It's Raining Men

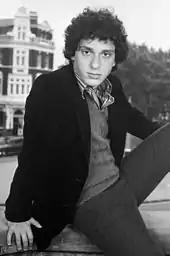
"It's Raining Men" was co-written and co-produced by Paul Jabara

Paul Jabara and Paul Shaffer wrote the song over the course of one afternoon in 1979, intending it for Donna Summer, who had scored a hit with "Last Dance" (1978). However, as Shaffer later recalled, Summer had recently become a born-again Christian and rejected the song as "blasphemous". The song was then offered to Diana Ross, Cher, and Barbra Streisand, all of whom declined it.